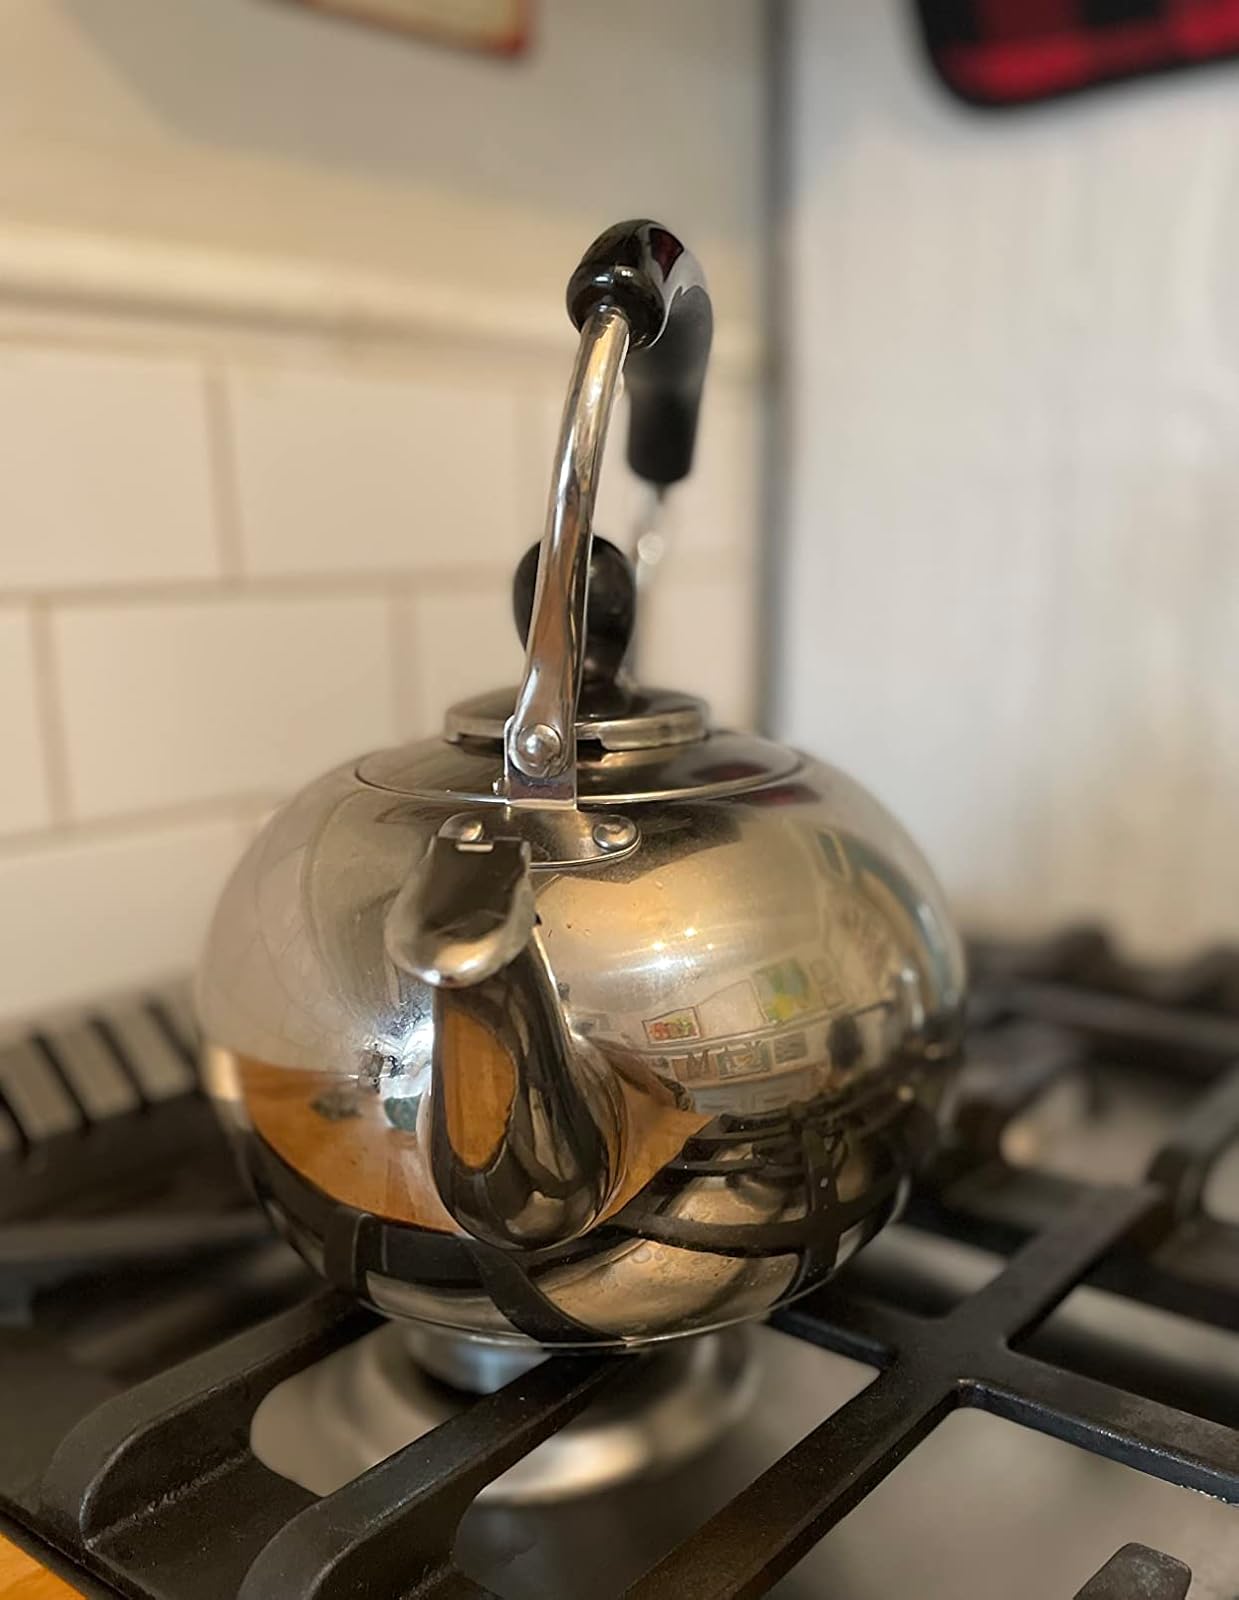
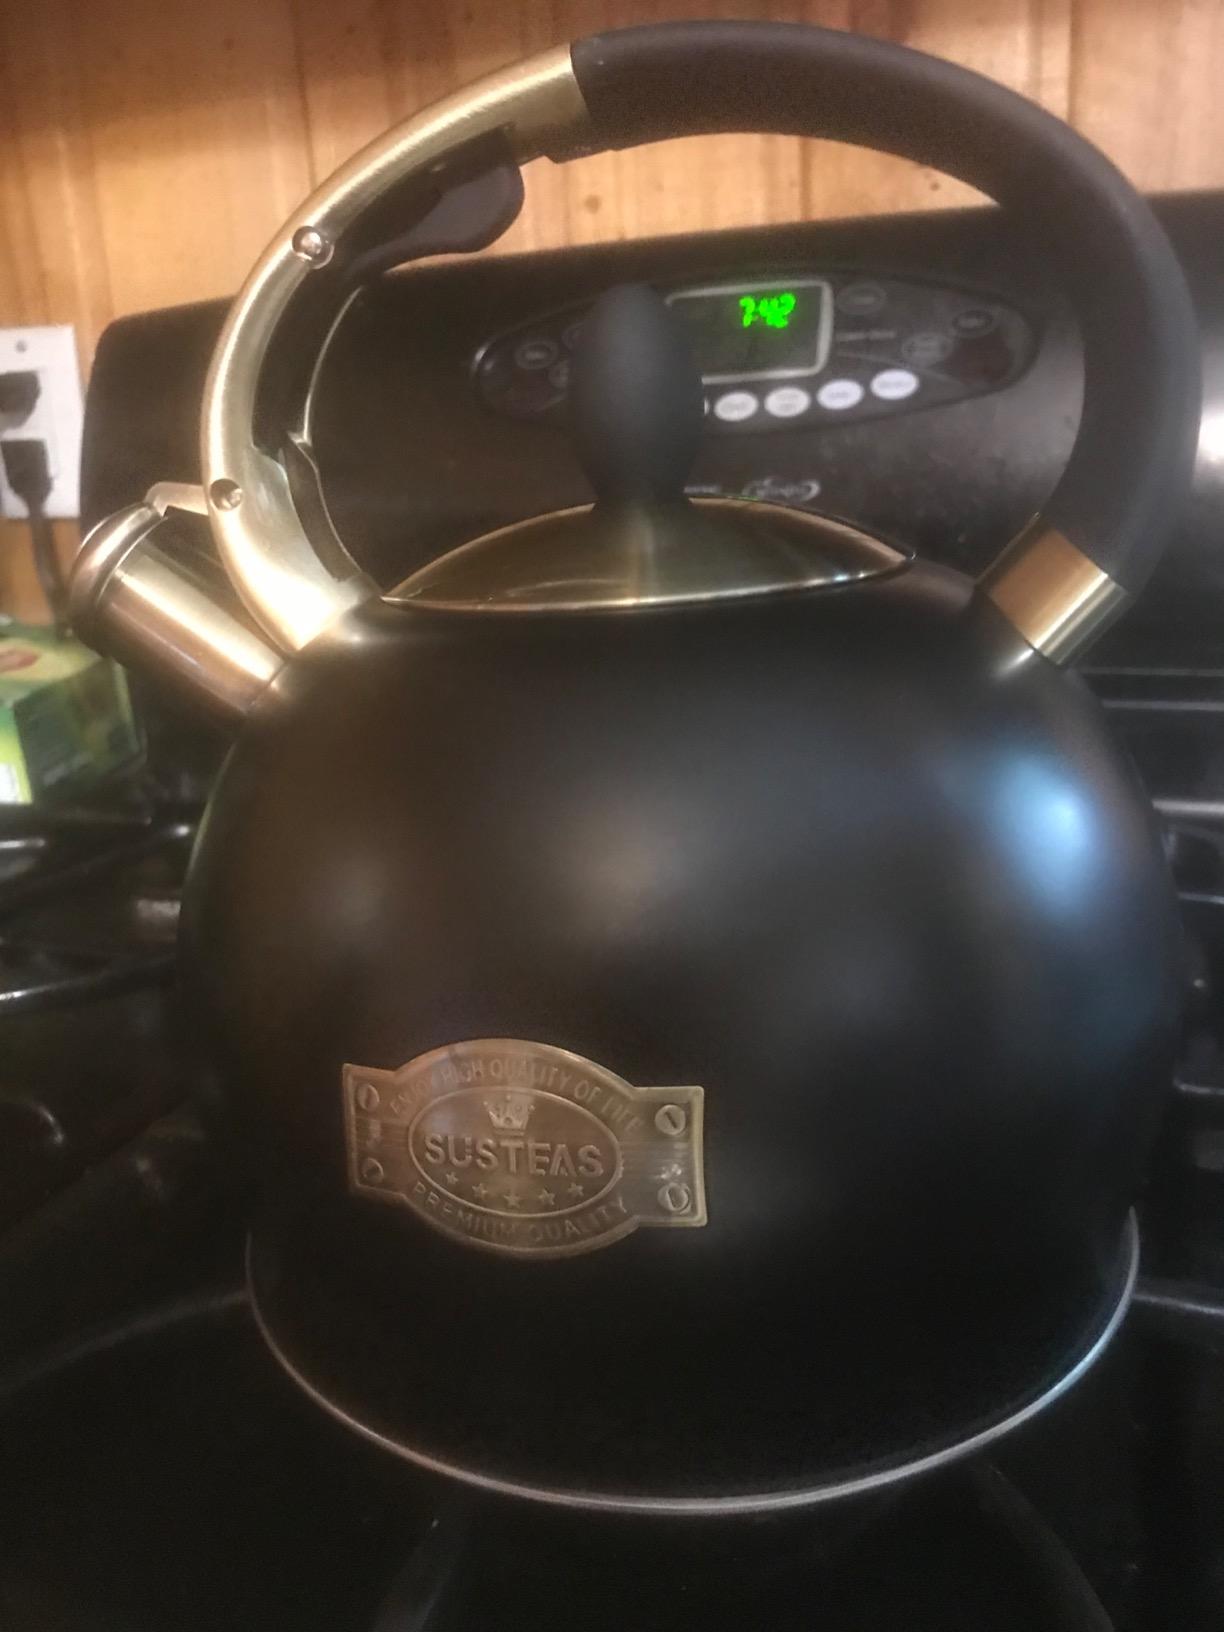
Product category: items_kettle
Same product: no